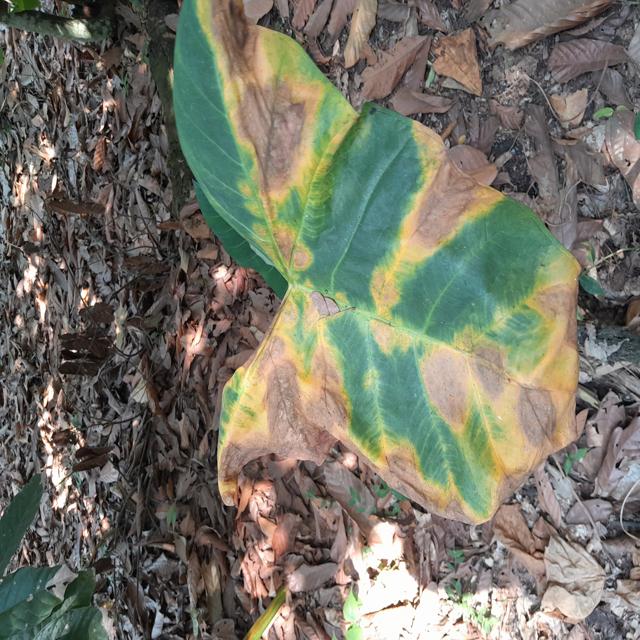
Label: Mid_Blight